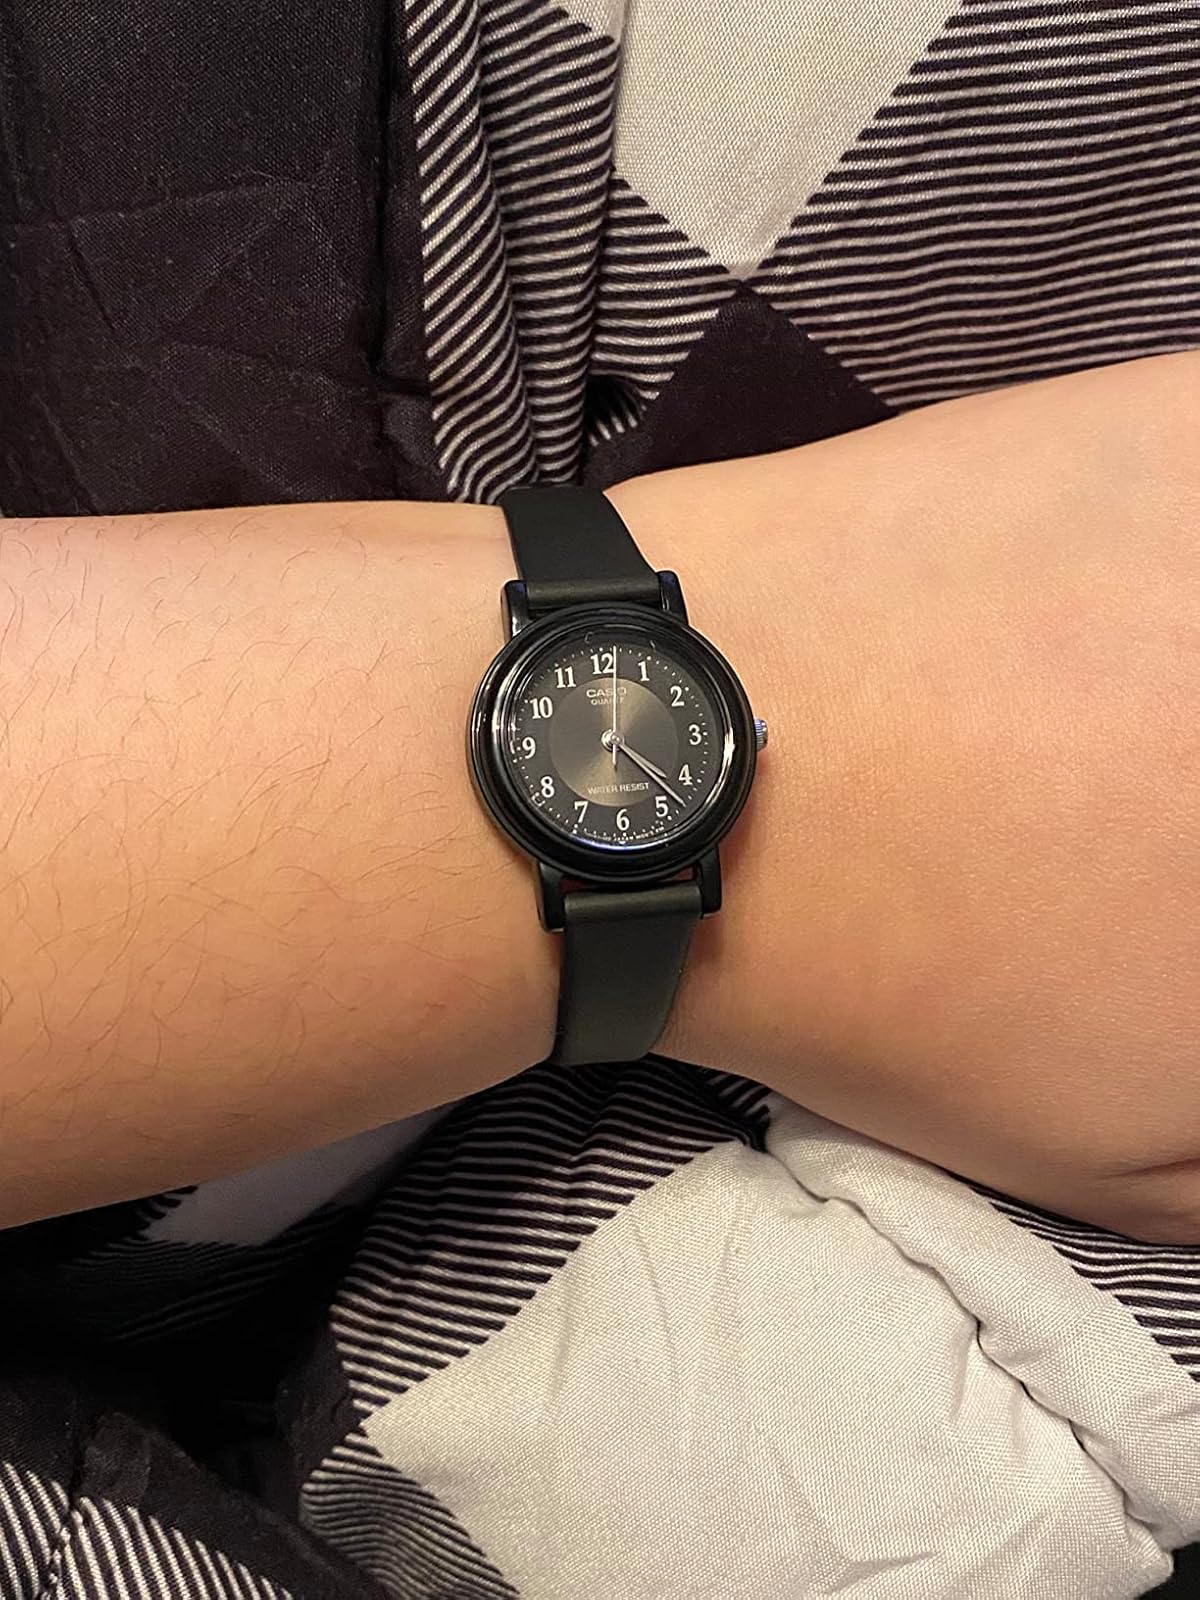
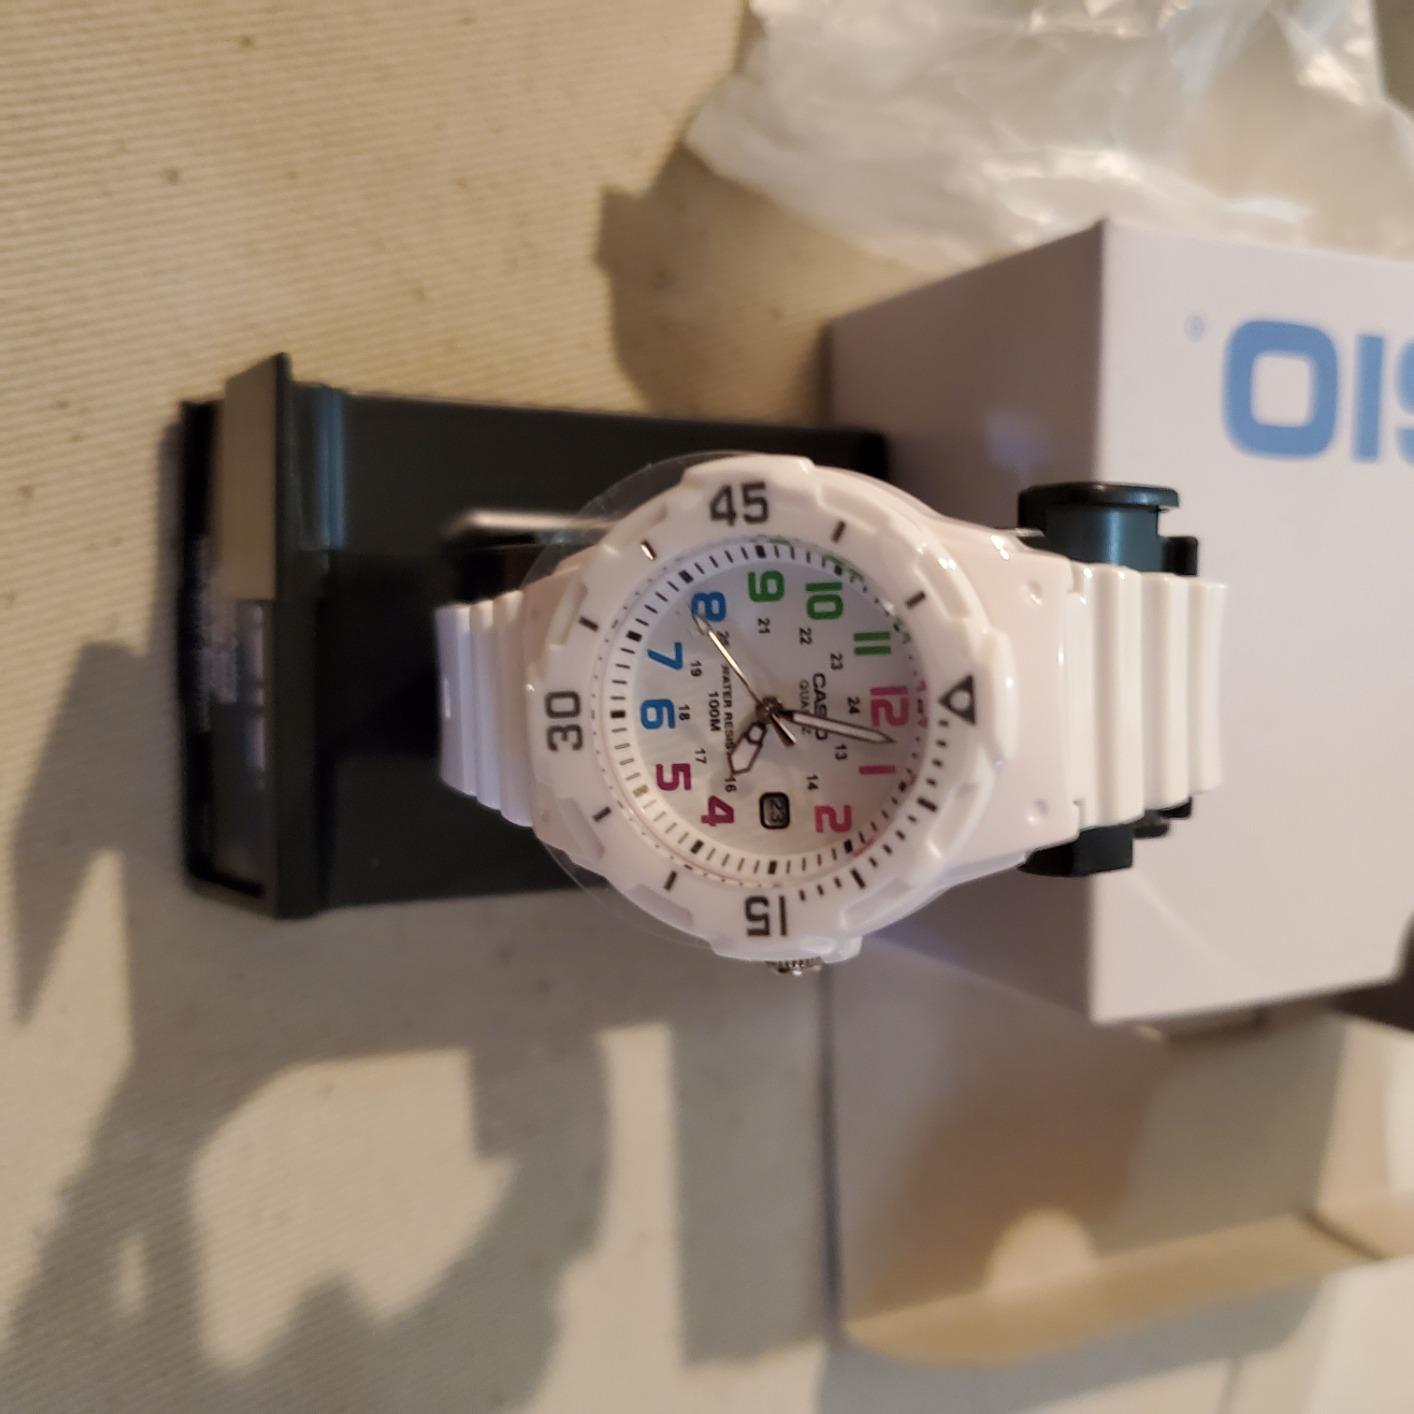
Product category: accessories_watch
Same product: no